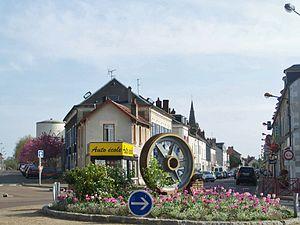
Vue du centre du village de la commune de Fourchambault, près de Nevers dans la Nièvre.
Fourchambault est une commune française, située dans le département de la Nièvre en région Bourgogne-Franche-Comté.